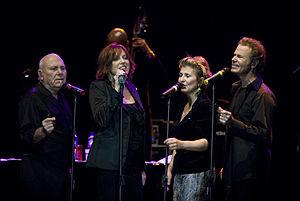
Le Grammy Award for Best Contemporary Jazz Album est un prix décerné chaque année depuis 1992 lors de la cérémonie des Grammy Awards. Il est attribué à un artiste ou à un groupe pour la qualité de la musique de jazz contemporaine réalisée. En 2011, le musicien Pat Metheny est l'artiste ayant été le plus primé avec au total six récompenses dans cette catégorie. En 2012 ce prix fusionne avec la catégorie Best Jazz Instrumental Album.
Le Grammy Award for Best Jazz Fusion Performance est un prix décerné chaque année de 1980 à 1991, lors de la cérémonie des Grammy Awards. Il est attribué à un artiste ou à un groupe pour la qualité de la musique de jazz fusion réalisée. Le musicien Pat Metheny est l'artiste ayant été le plus primé dans cette catégorie avec au total six récompenses.